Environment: real
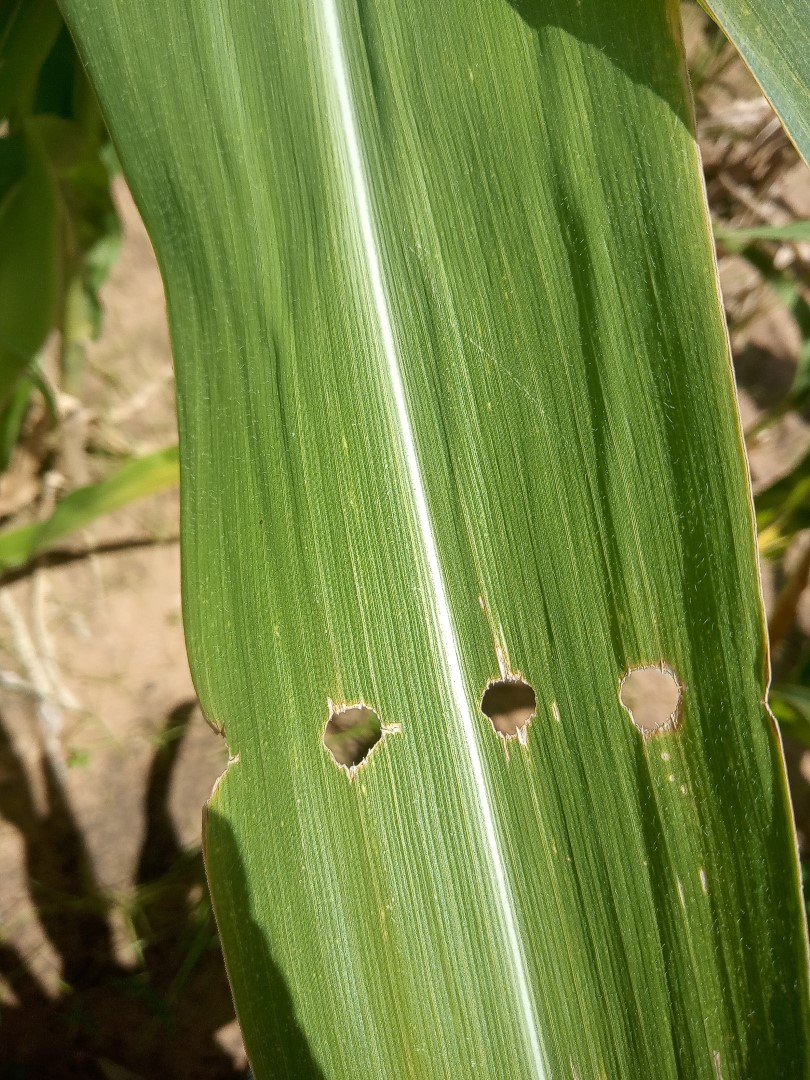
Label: fall_armyworm